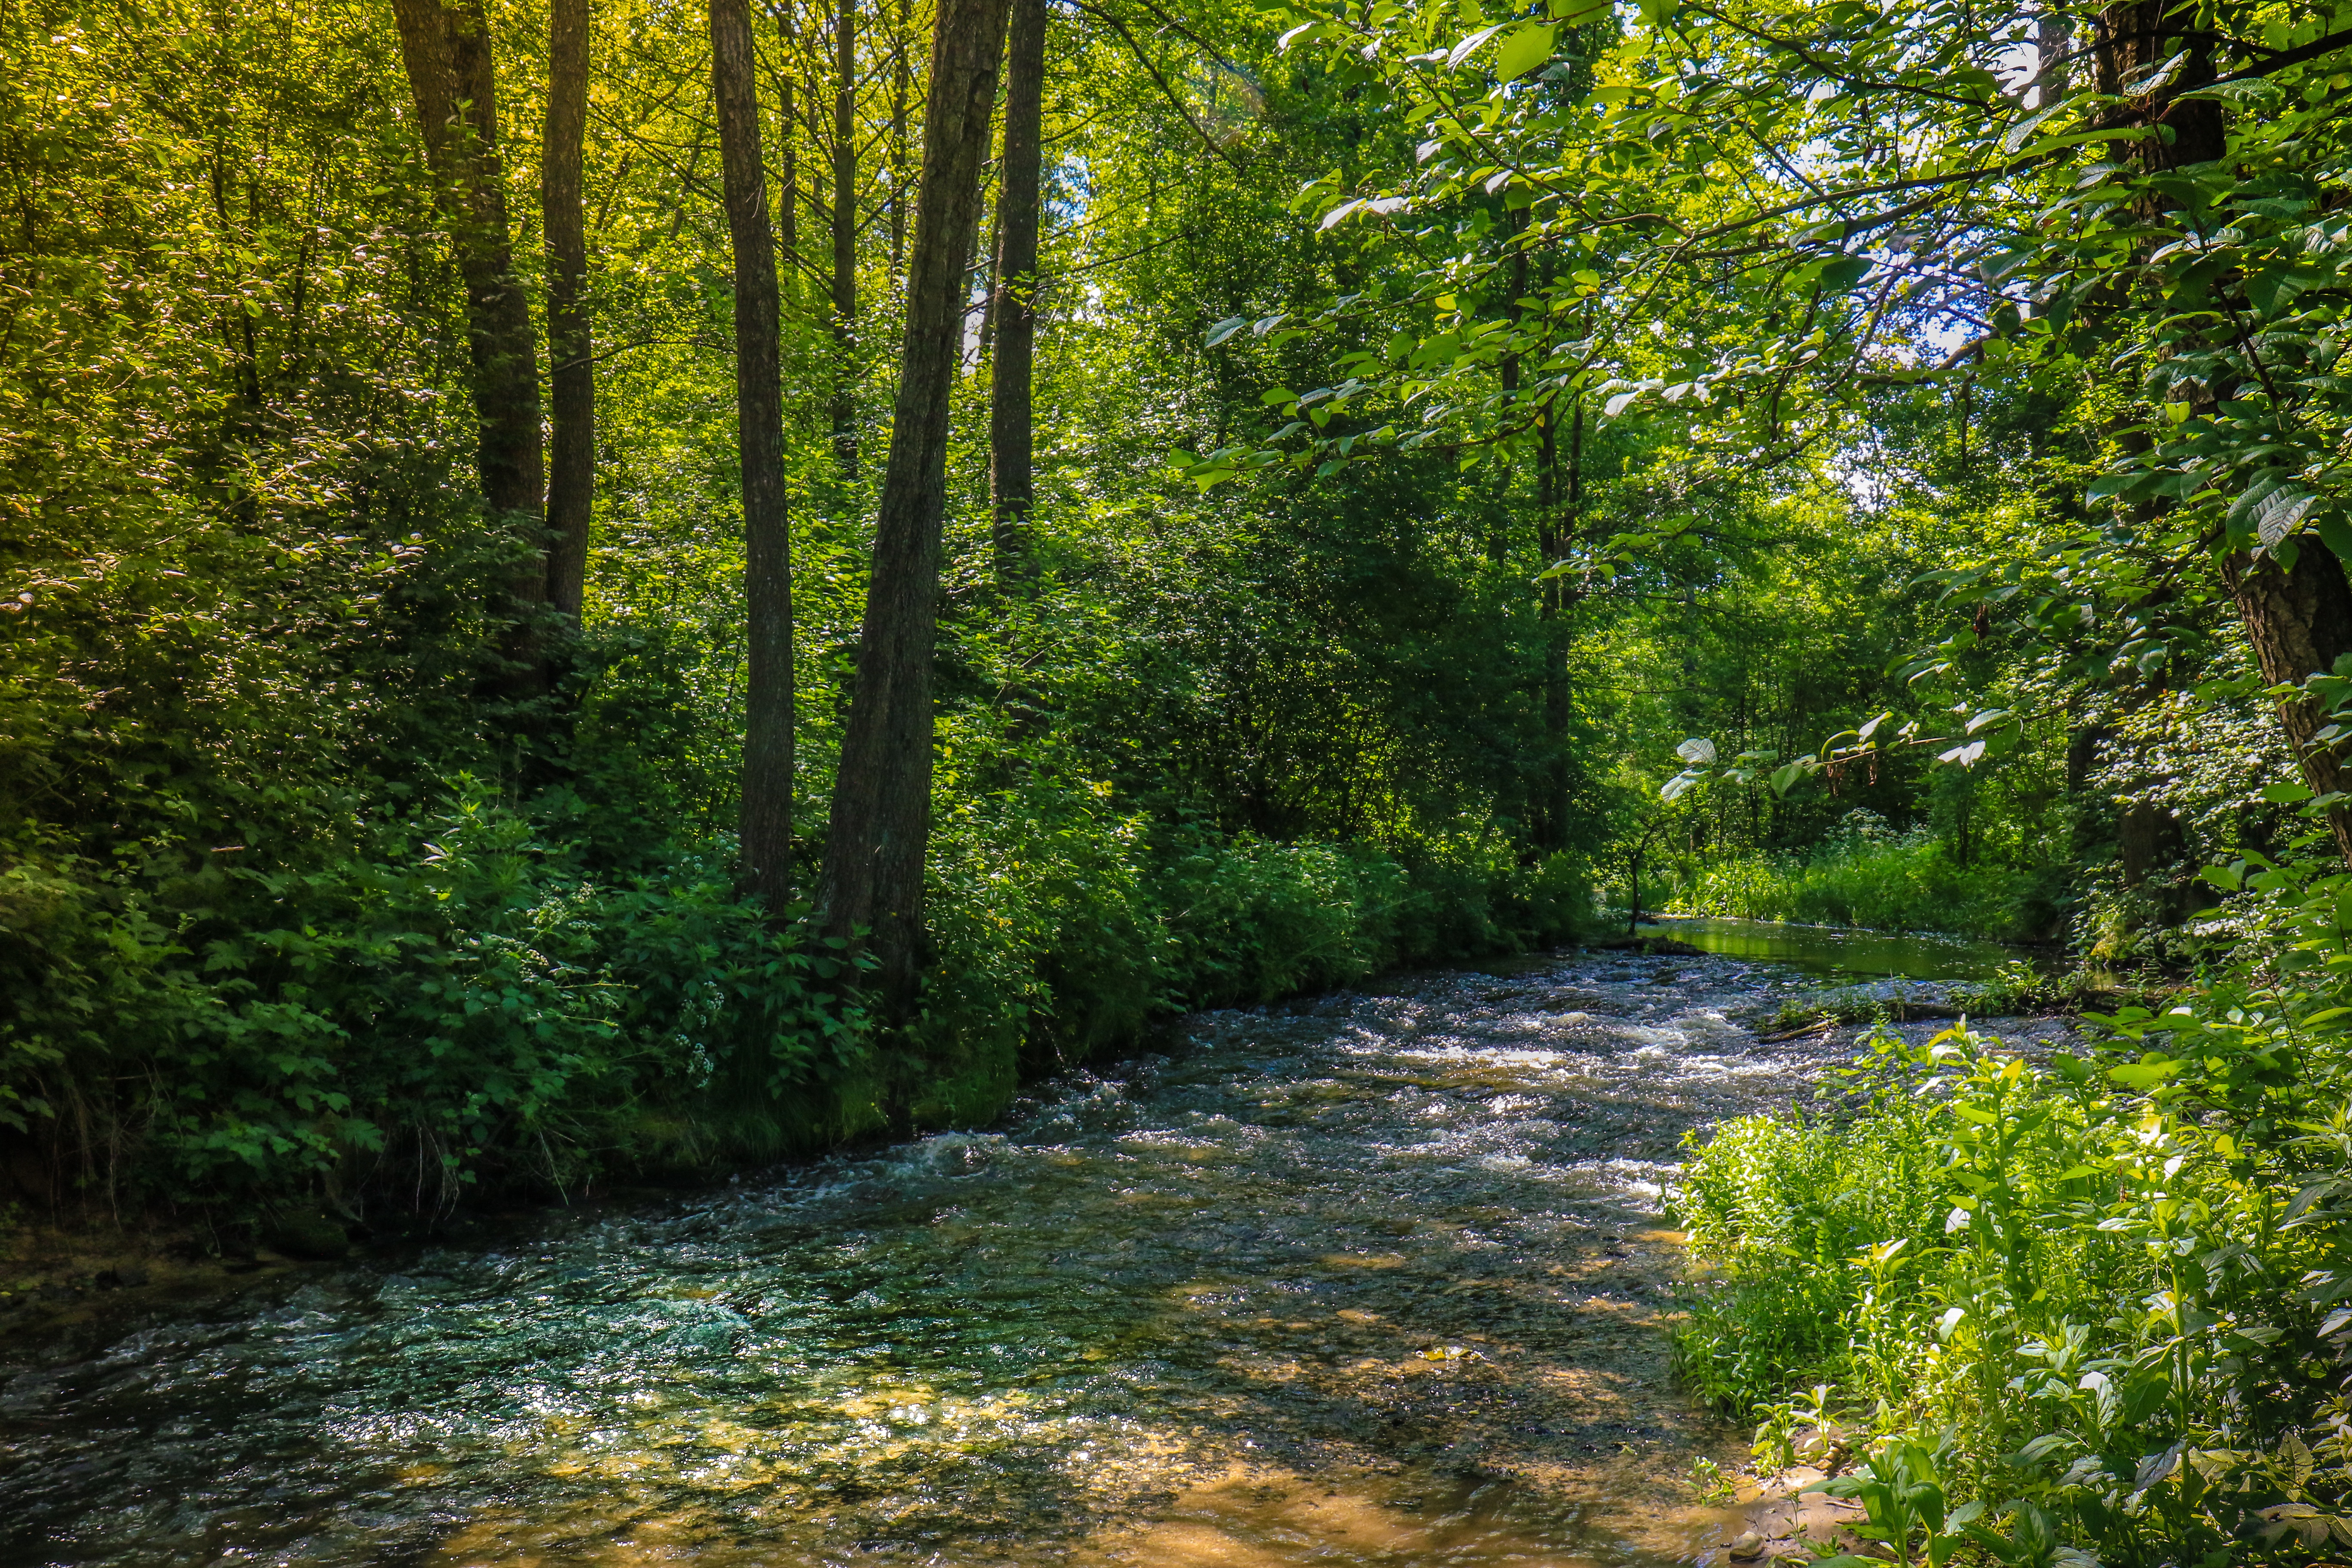
landscape, tree, nature, forest, creek, wilderness, trail, leaf, river, summer, wildlife, stream, brook, green, reflection, jungle, autumn, park, vegetation, rainforest, deciduous, wetland, torrent, woodland, habitat, ecosystem, the stones, nature reserve, the brook, biome, old growth forest, natural environment, geographical feature, temperate broadleaf and mixed forest, temperate coniferous forest, riparian forest